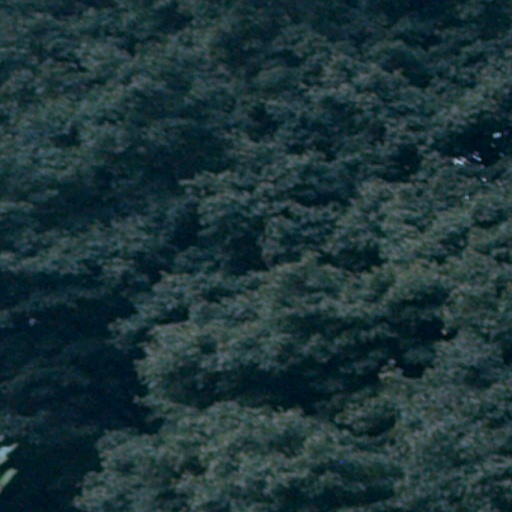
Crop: cassava